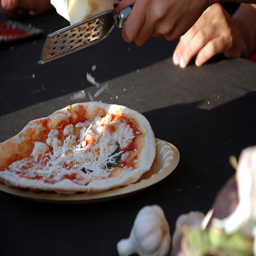
Person grating cheese on top of small pizza.
Someone is grating cheese onto a small pizza.
A thin pizza is on a table by a cheese grater.
A small pizza sitting on a paper plate.
Mozzarella cheese being shredded on to a pizza.